Kenya national rugby union team

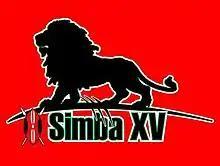
The Simba XV logo

Kenya had firmly established stability in its domestic scene, with the game being picked up by the natives, and a league being established. During the 2000s Kenya began to start experiencing success again at the international level, finally being able to consistently record victories against sides such as Zimbabwe and Uganda.